Joe Crozier

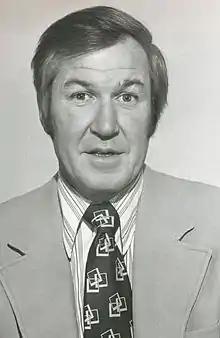
Crozier in 1973

Joseph Richard Crozier (February 19, 1929 – October 11, 2022) was a Canadian professional ice hockey defenceman and head coach who played and coached primarily in the minor leagues. After playing the better part of 12 seasons in the minor leagues with the Quebec Aces of the Quebec Senior Hockey League, which included a five-game stint in the National Hockey League (NHL) with the Toronto Maple Leafs, Crozier retired in 1961 and became a head coach for 22 years, beginning in 1963. He had also previously been a player-coach for the Aces in 1957–58.